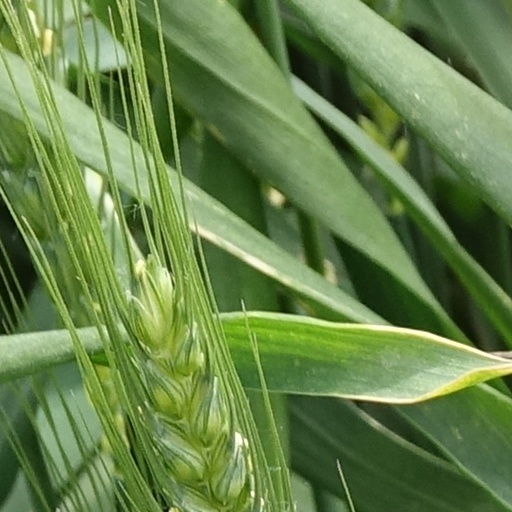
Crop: wheat